Sky position (RA, Dec in degrees): 237.577, 7.276
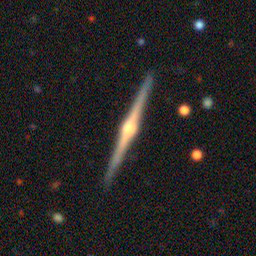
Galaxy morphology: Edge-on Galaxies with Bulge